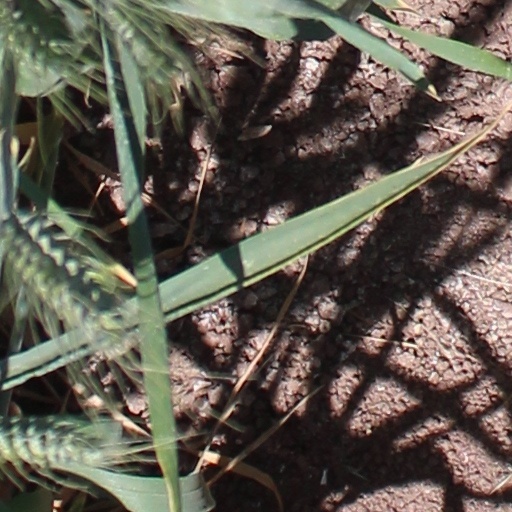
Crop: wheat